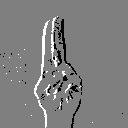
ASL letter: u